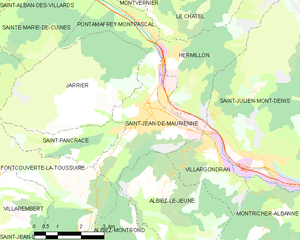
Carte des communes françaises
Saint-Jean-de-Maurienne est une commune française située dans le département de la Savoie, en région Auvergne-Rhône-Alpes.